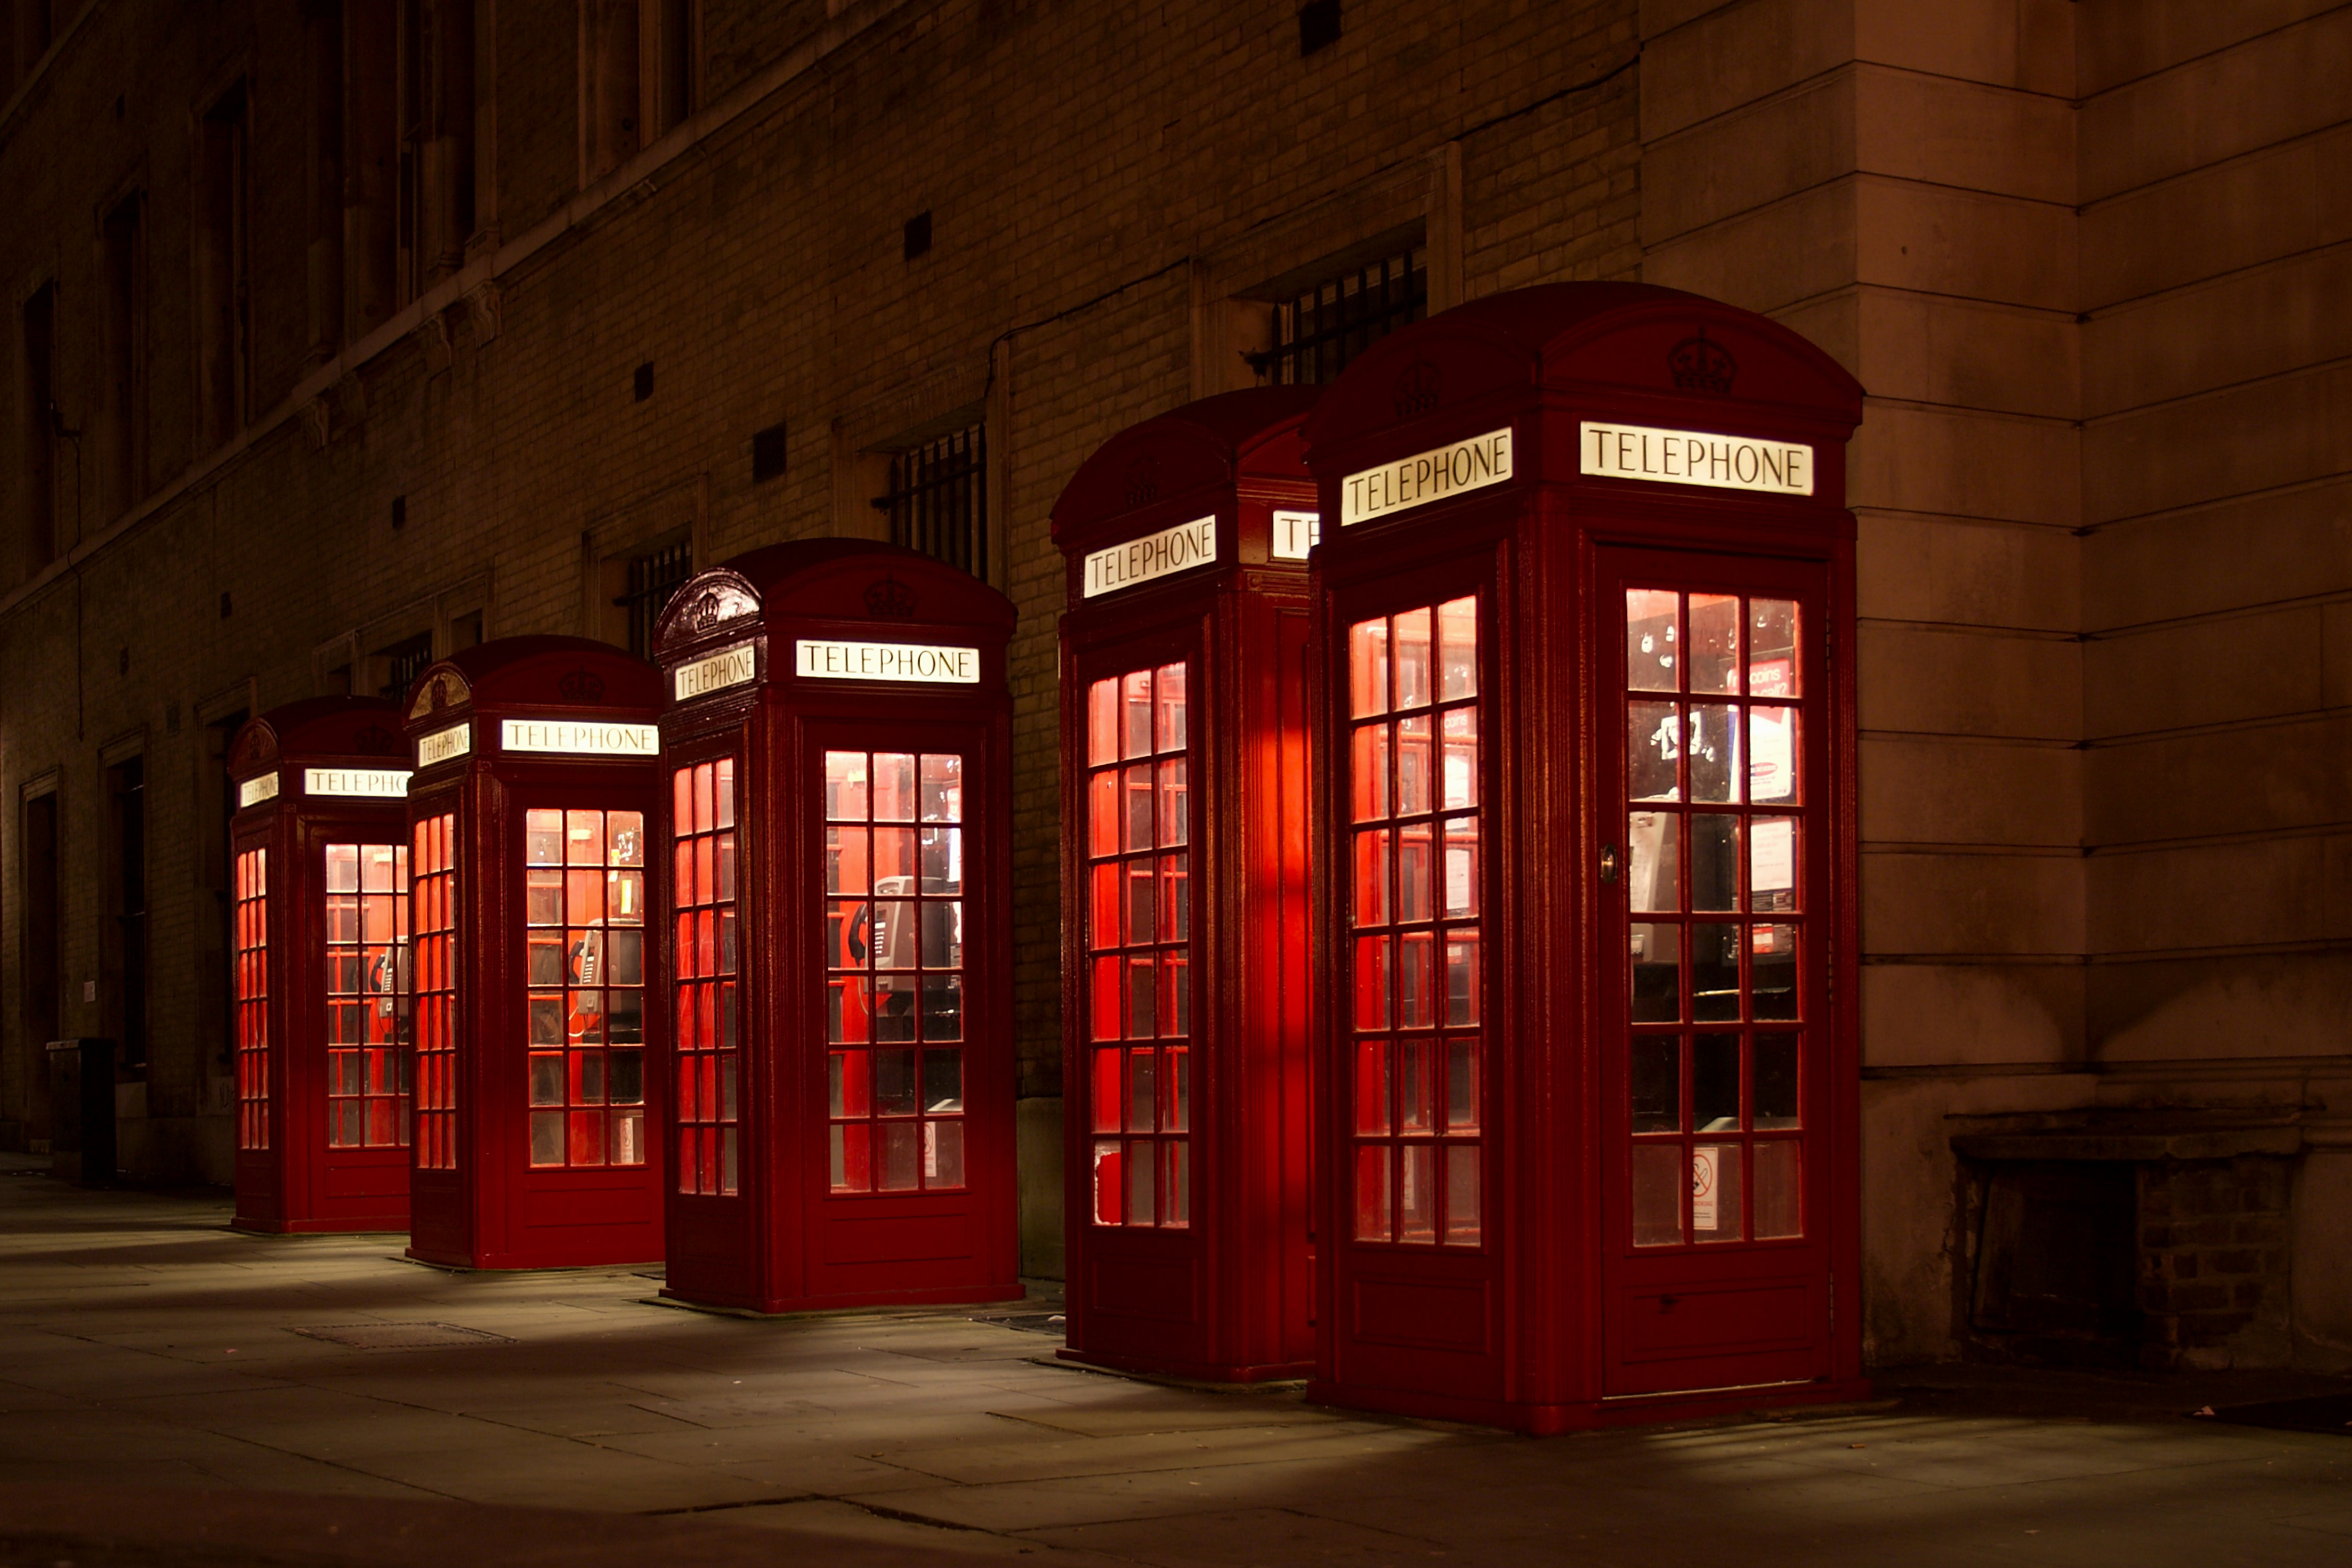
light, architecture, wood, street, night, building, pavement, red, color, interior design, payphones, urban area, window covering, telephone booths